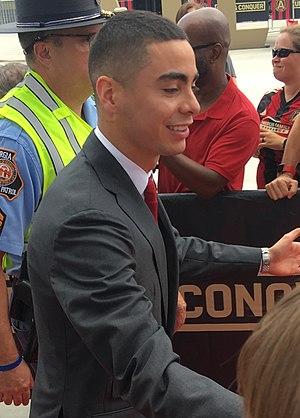
Miguel Ángel Almirón Rejala, né le 10 février 1994 à Asuncion au Paraguay, est un footballeur international paraguayen, qui joue au poste de milieu offensif à Newcastle United.